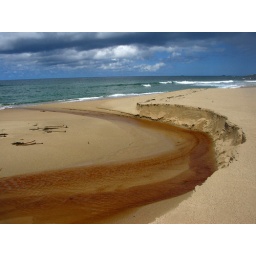
the brown water is coloured by leaves - the tannin from them acts as a natural dye